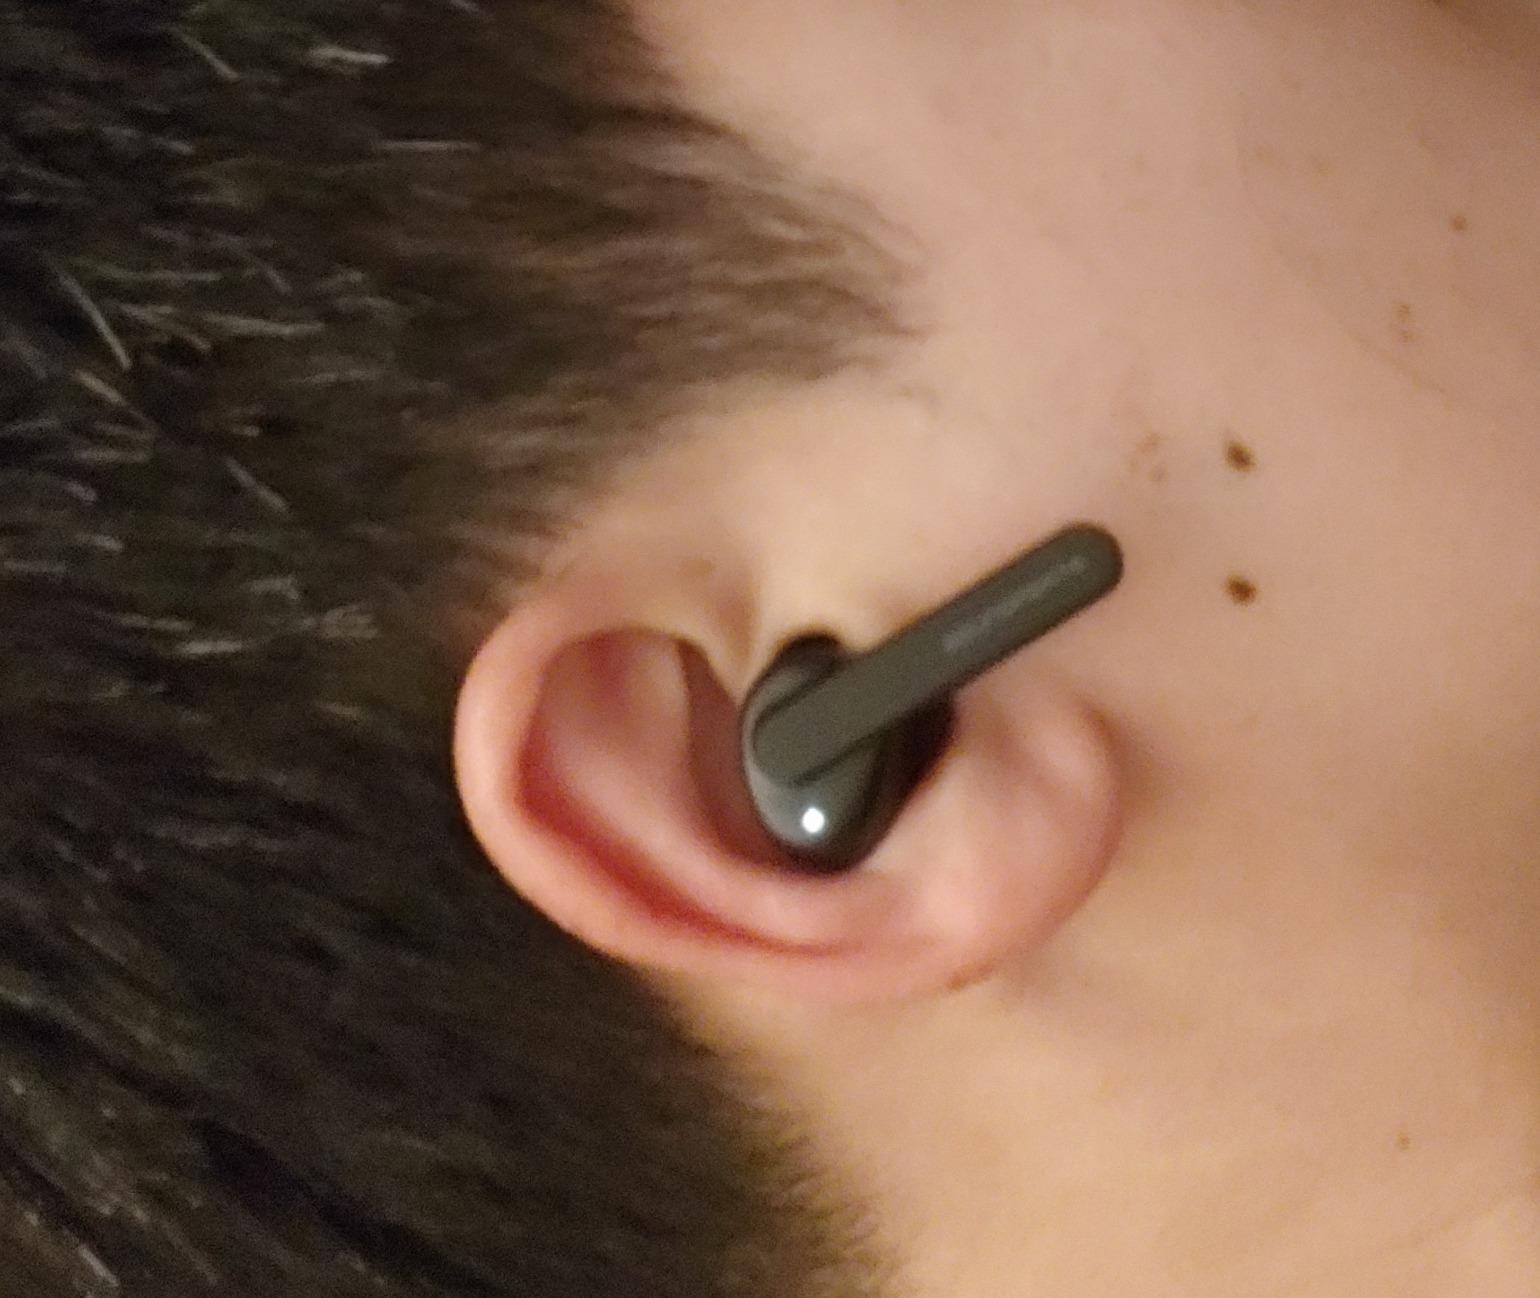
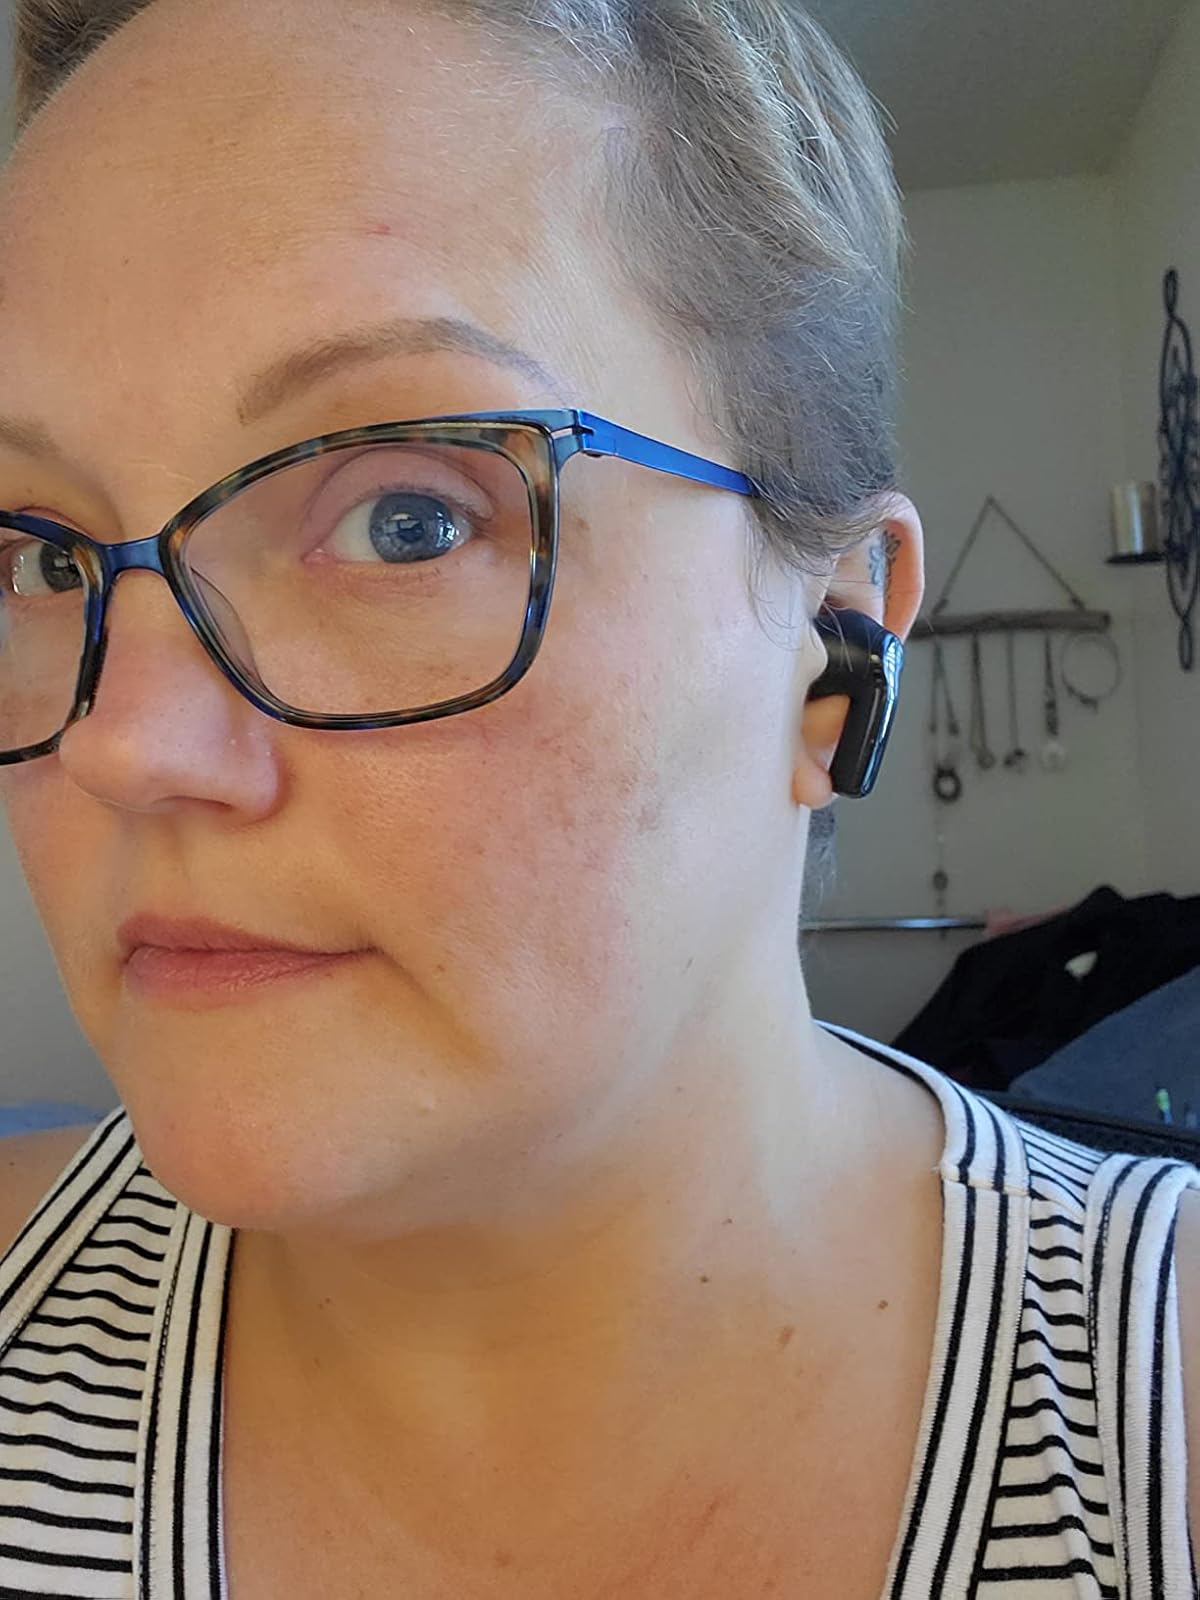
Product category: earbuds
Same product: no